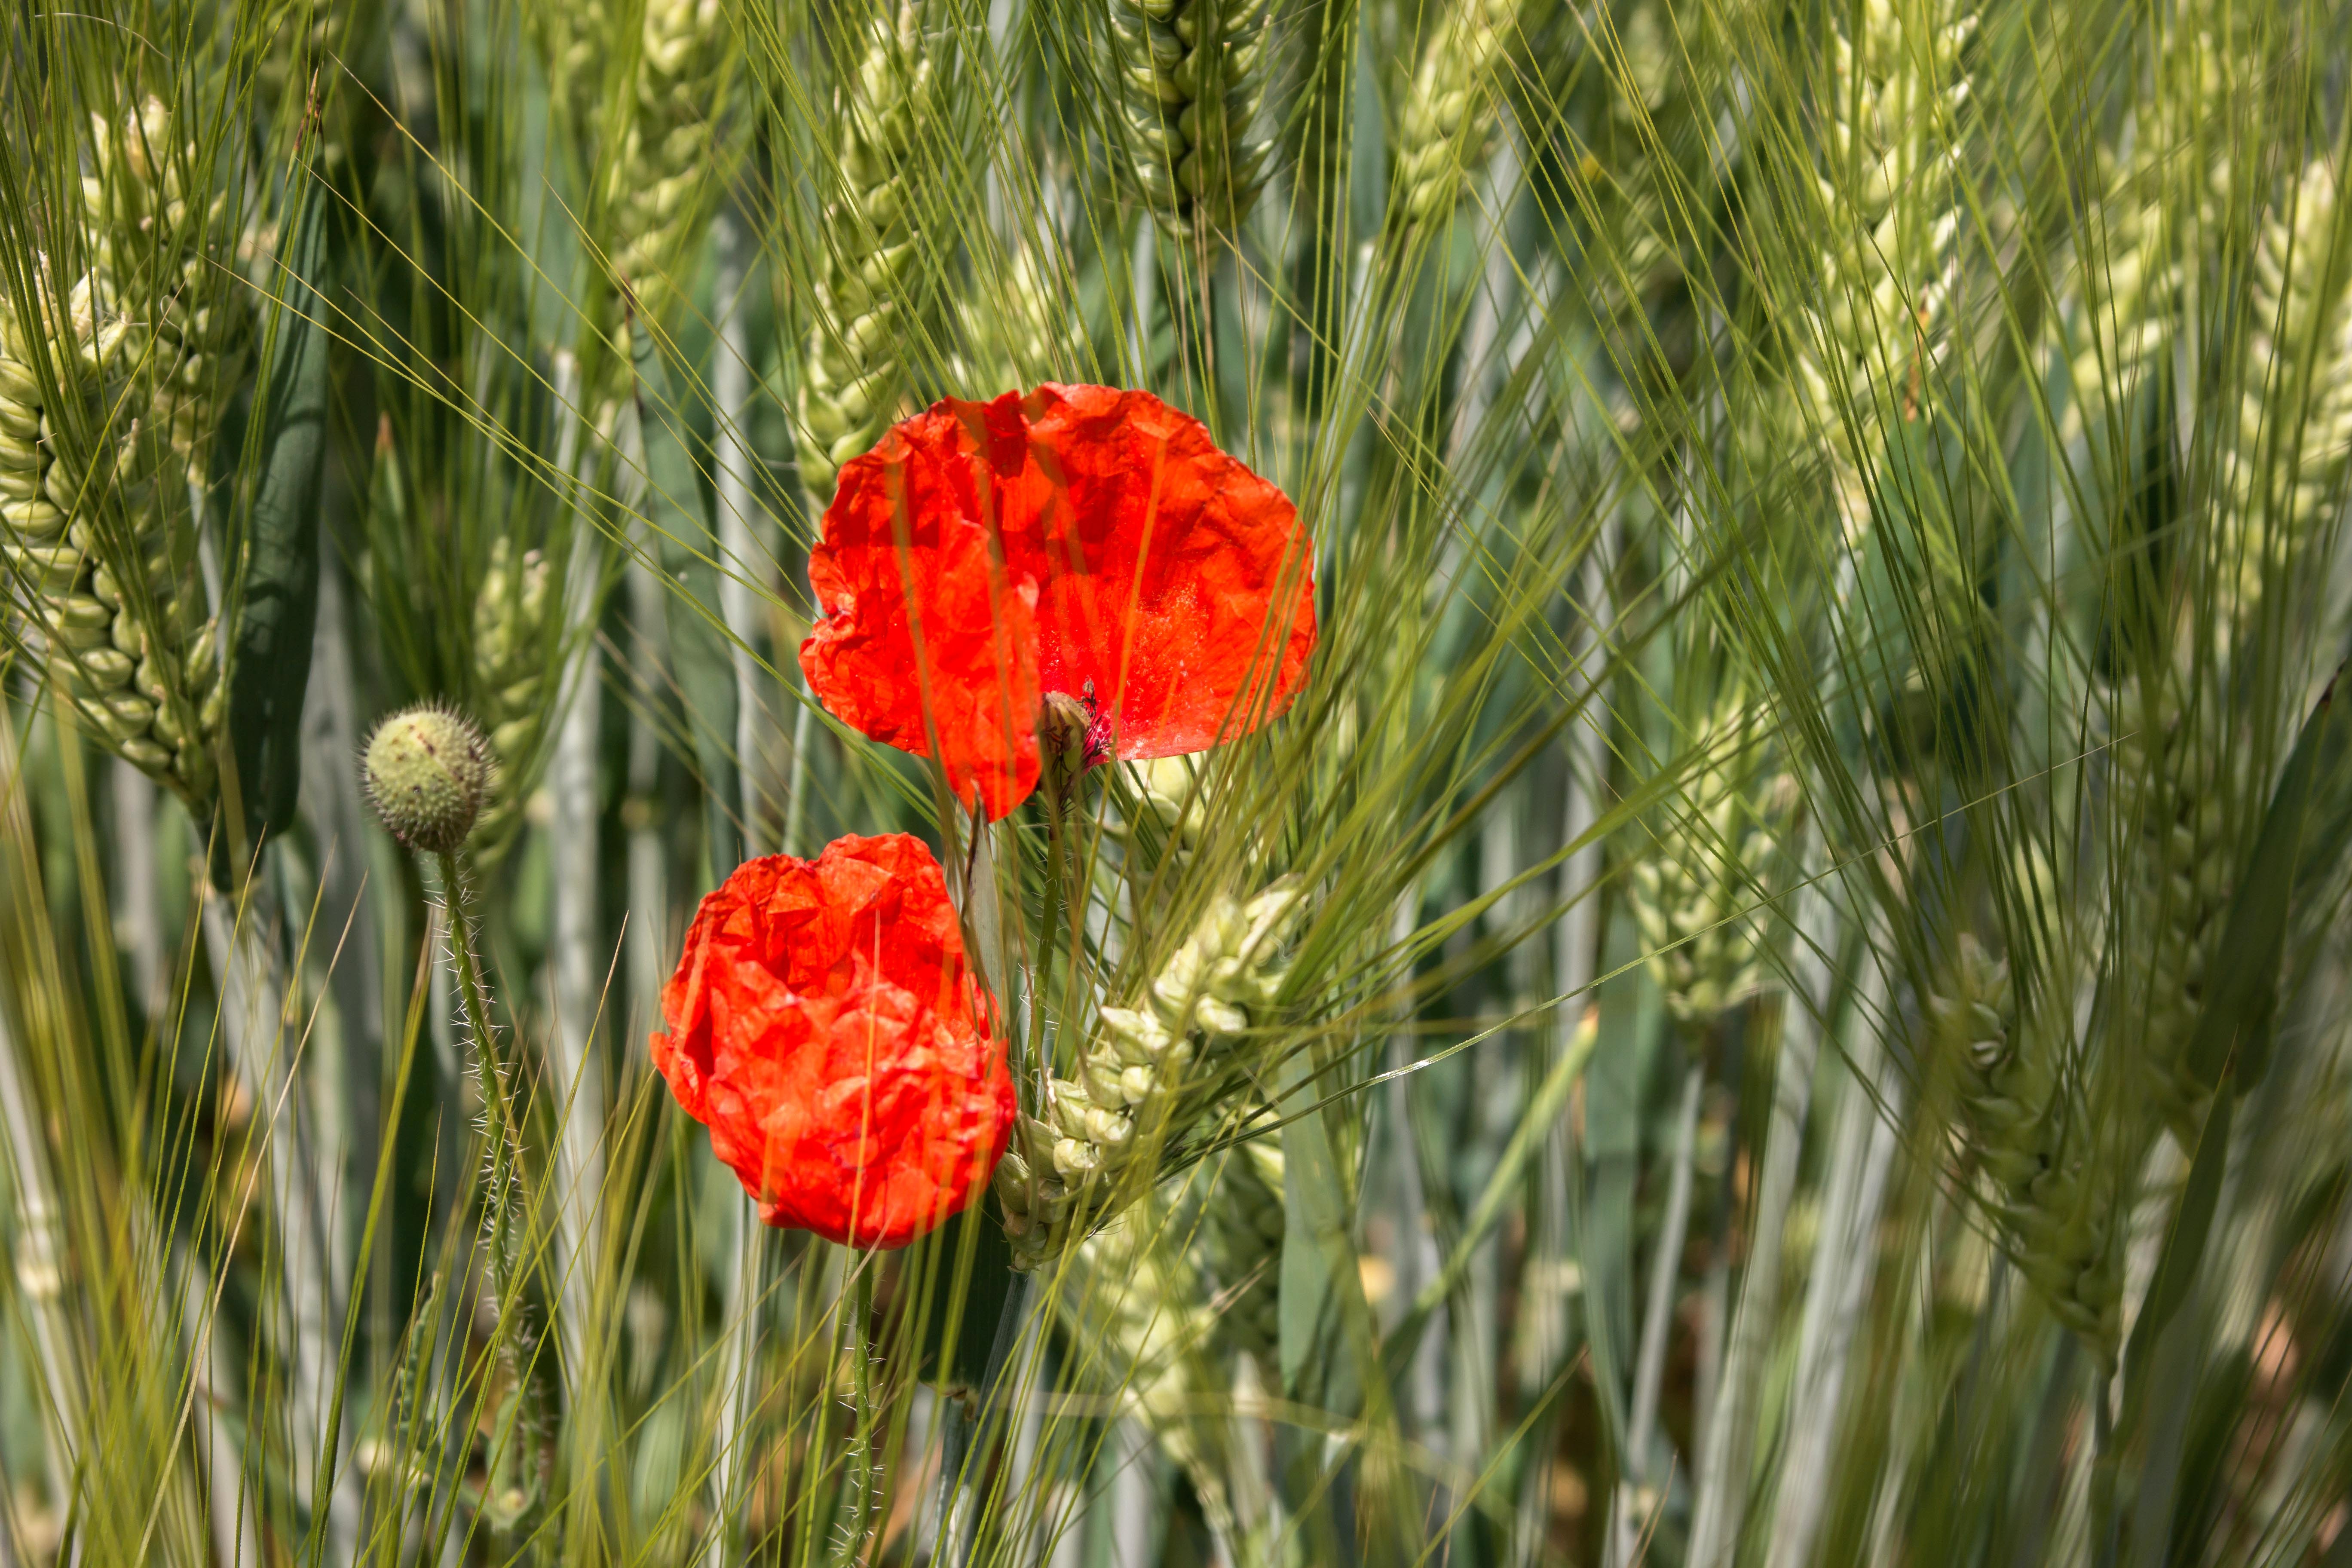
nature, grass, plant, field, meadow, barley, prairie, flower, red, botany, colorful, flora, wildflower, klatschmohn, poppy flower, red poppy, cereals, poppy, coquelicot, calyx, flowering plant, barley field, mohngewaechs, poppy capsule, grass family, land plant